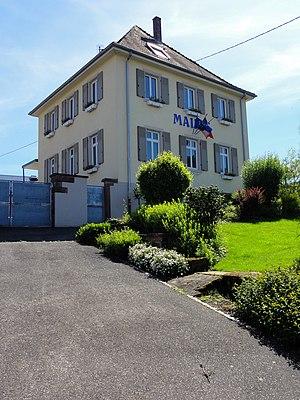
Alsace, Bas-Rhin, Bitschoffen, Mairie (XX).